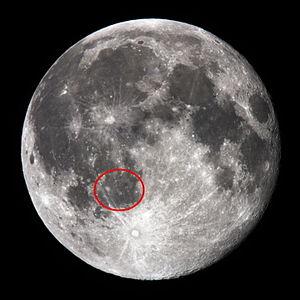
La mer des Nuées, en latin Mare Nubium, est une mer lunaire située dans le bassin des Nuées, sur la face visible de la Lune. Cette mer qui doit son nom au jésuite italien Giovanni Battista Riccioli qui publie Almagestum novum, en 1651 est située immédiatement au sud-est de l'océan des Tempêtes. Le bassin est daté du pré-nectarien